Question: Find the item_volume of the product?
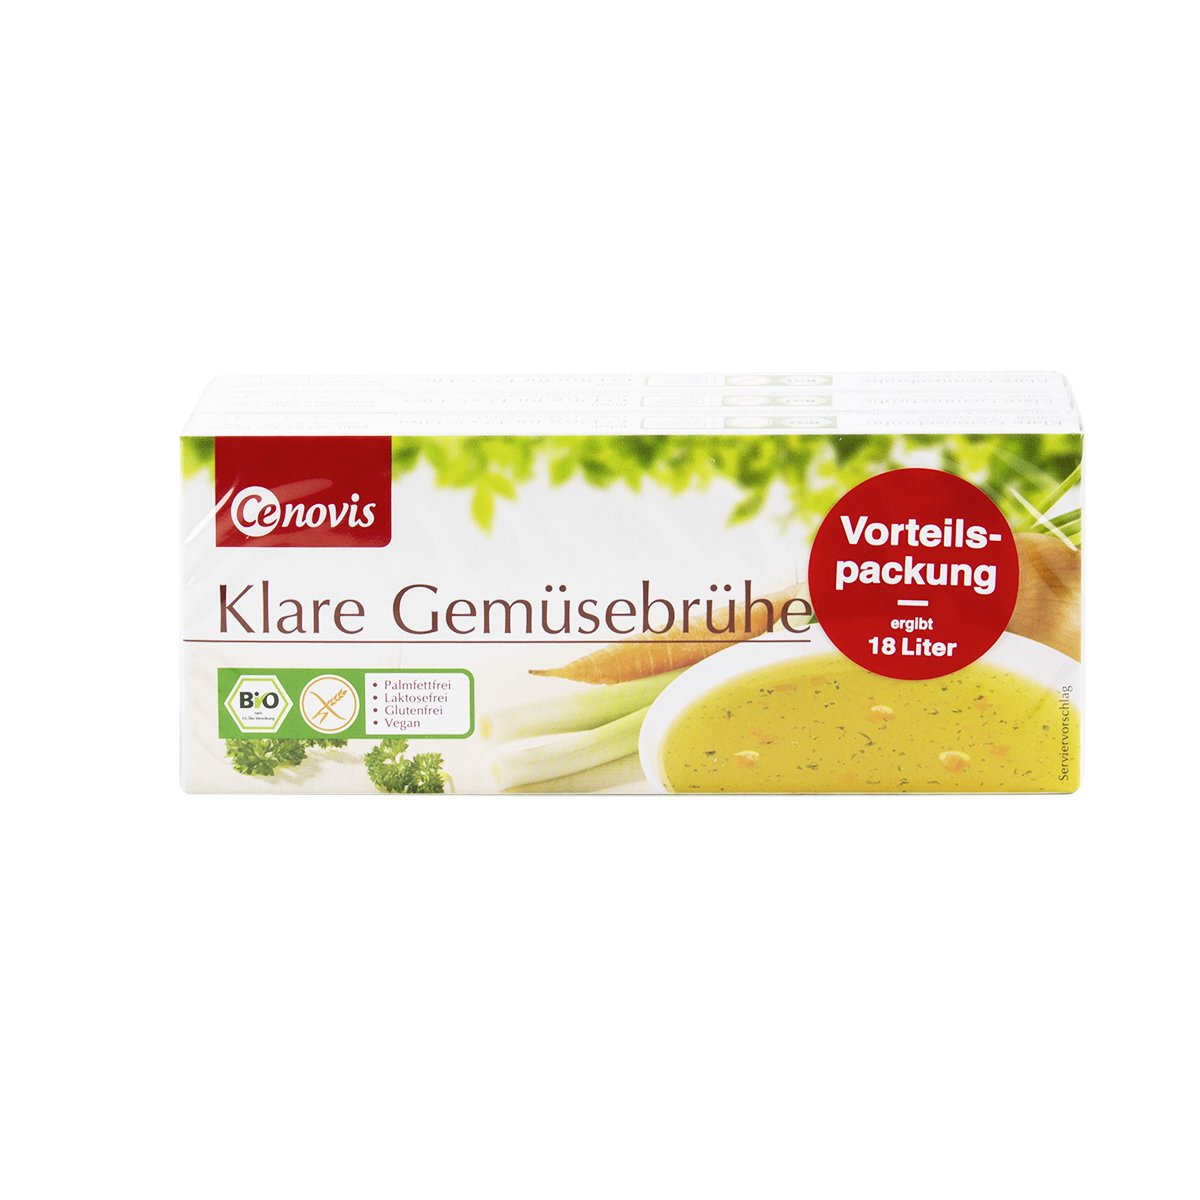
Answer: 18.0 litre